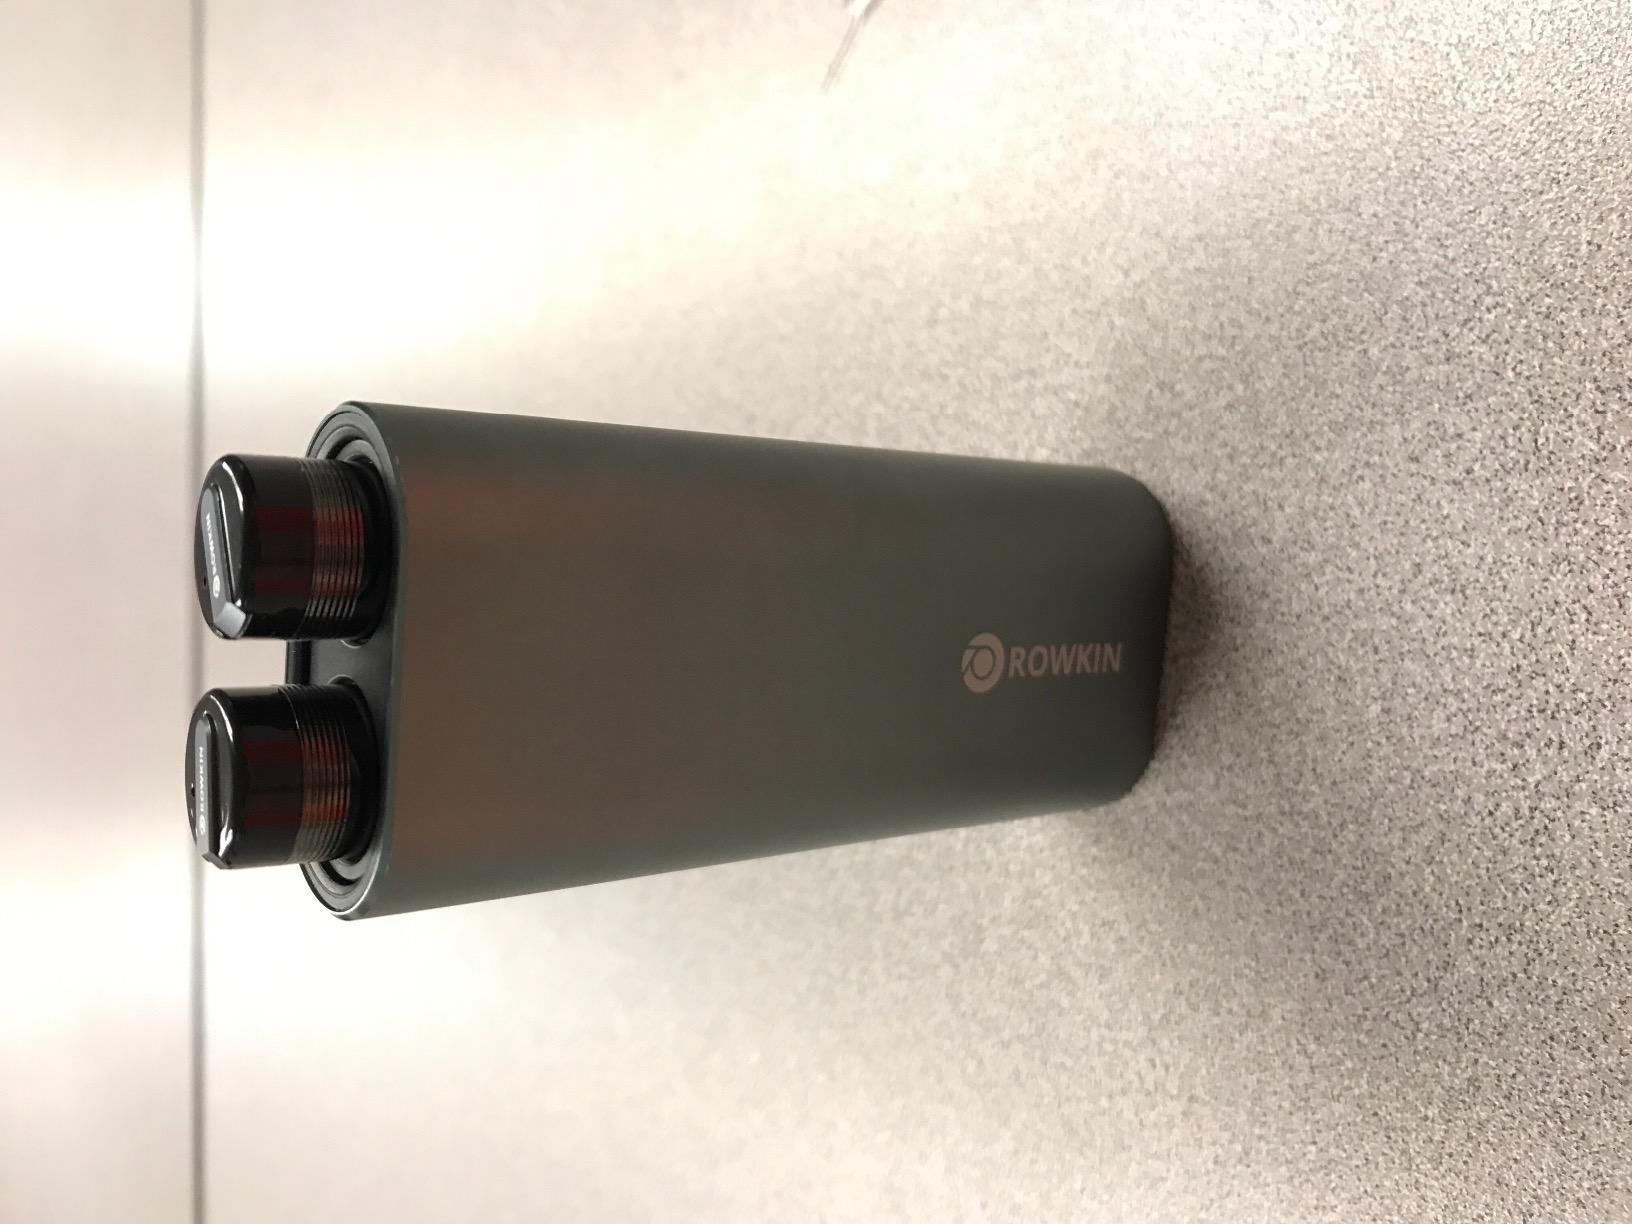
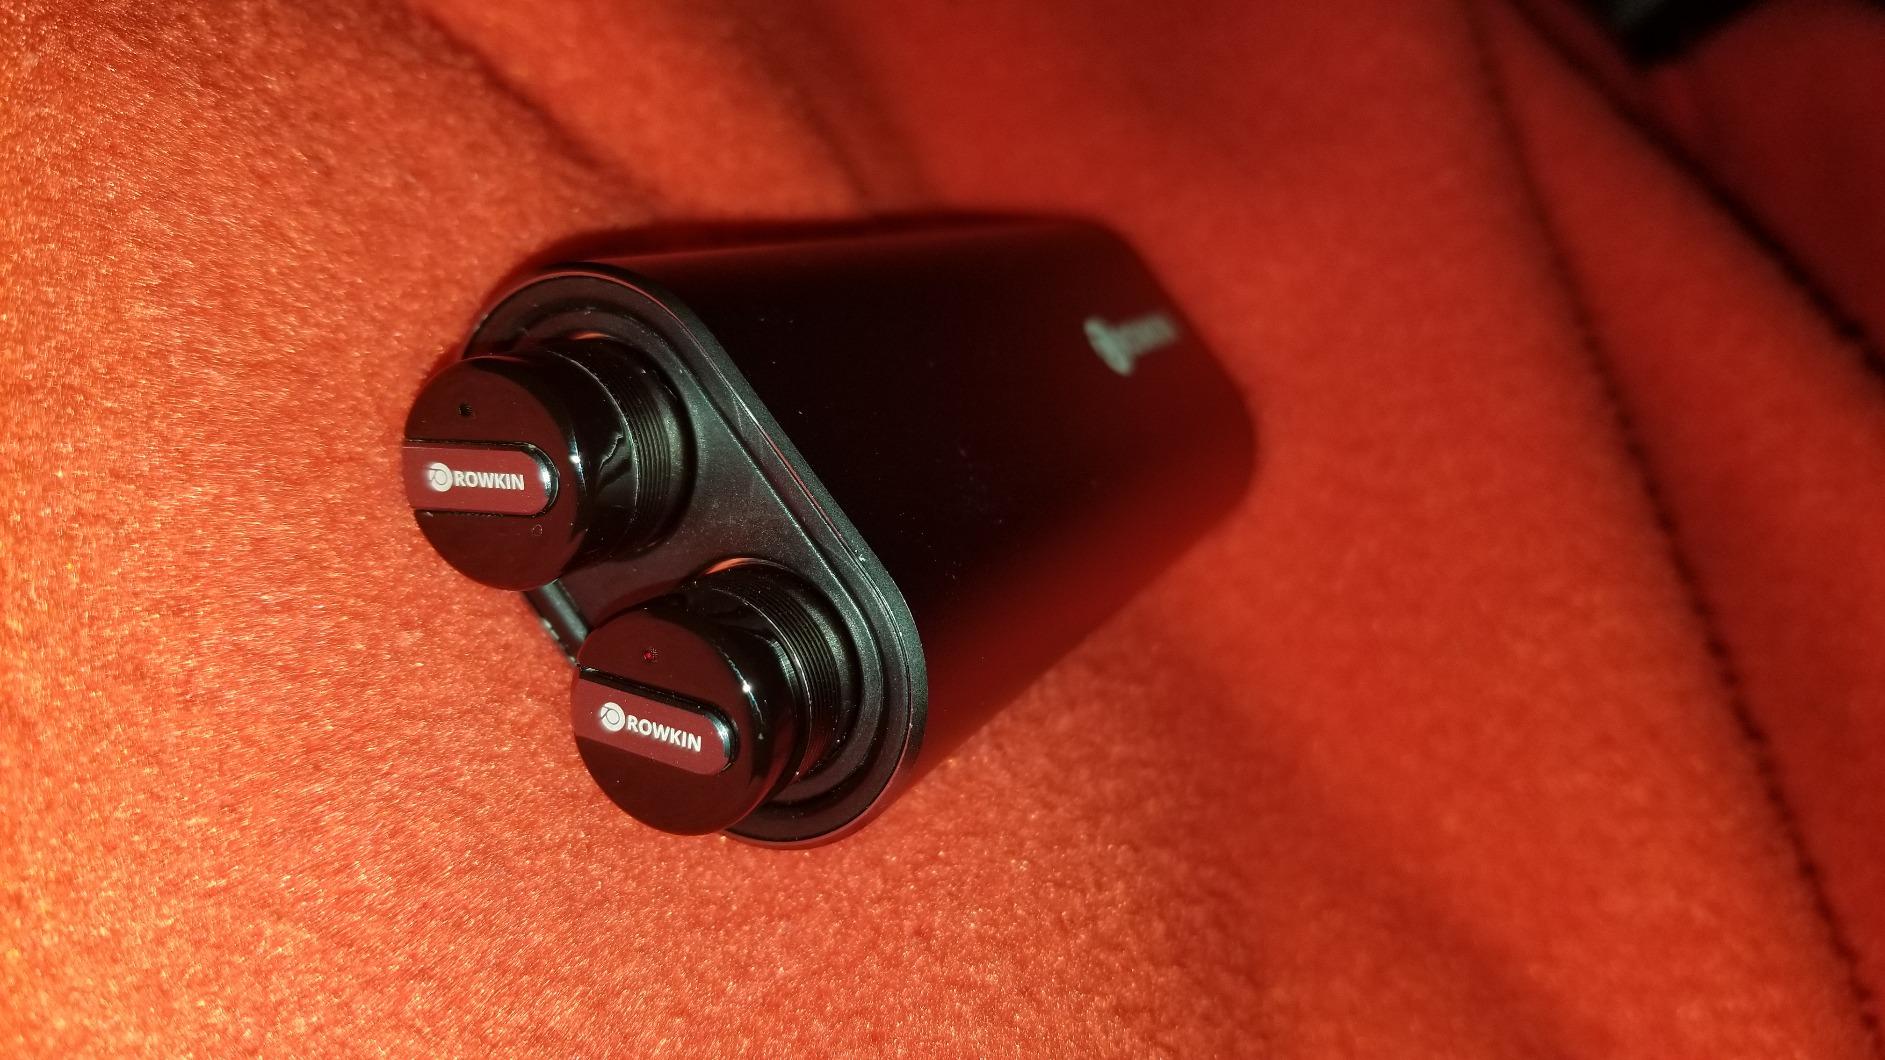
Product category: headphones
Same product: yes